44th Medical Brigade

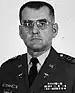
Lieutenant Colonel Thomas L. Trudeau, MSC, became the 44th Medical Brigade S-1 on 24 March 1969. As a Colonel, he would assume command of the brigade at then-Fort Bragg, North Carolina in December 1977

On 4 October 1968, the 44th Medical Brigade relocated its headquarters, moving from temporary buildings to a permanent building, #5743, located off MacArthur loop on Long Binh Post. All brigade staff sections were consolidated in the new building which provided a considerable increase in office space. The brigade headquarters detachment and enlisted billets remained in buildings #5523 to No. 5525 in the old brigade headquarters area, located approximately 500 meters from the new building.